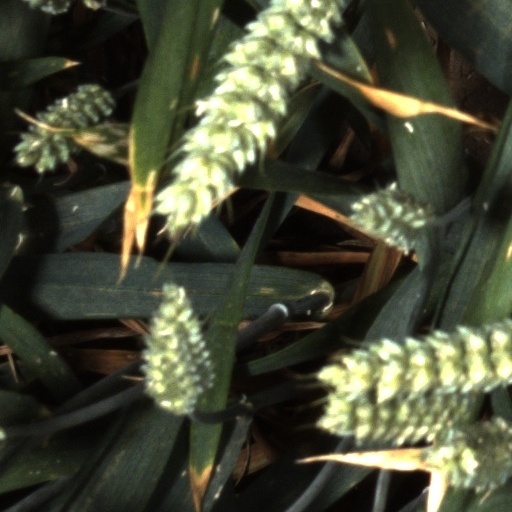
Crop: wheat